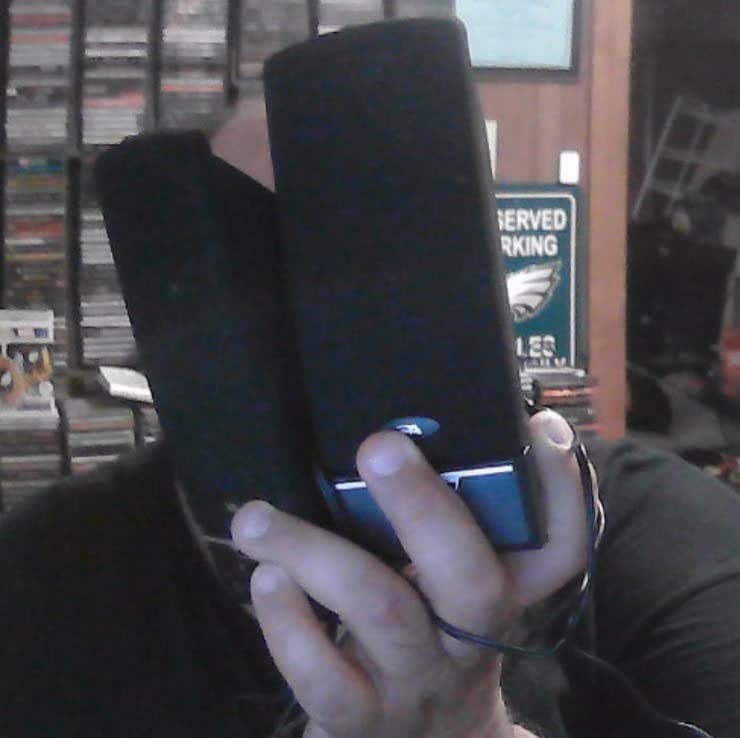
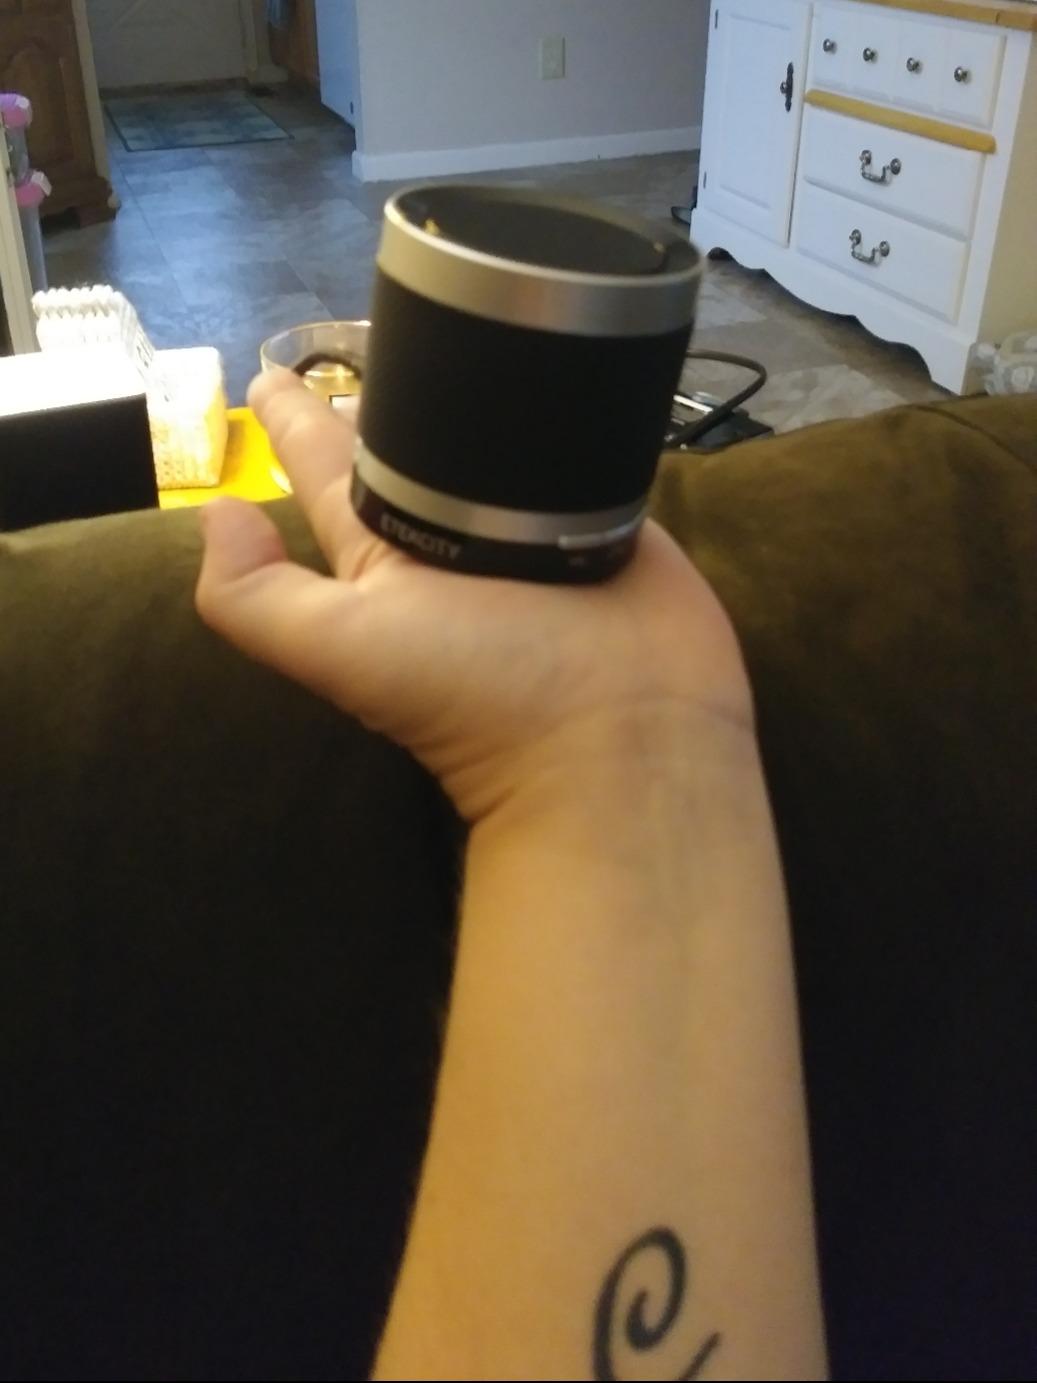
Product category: speaker
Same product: no